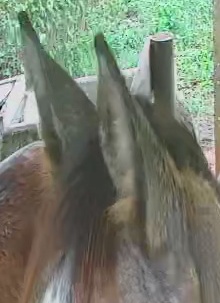
Face region: ears (position_of_ears)
Pain indicator: not_present